Reed College

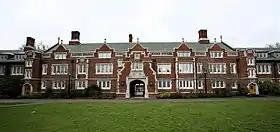
The Old Dorm Block

Reed houses 945 students in 18 residence halls on campus and several college-owned houses and apartment buildings on or adjacent to campus. Residence halls on campus range from the traditional (i.e., Gothic Old Dorm Block, referred to as "ODB") to the eclectic (e.g., Anna Mann, a Tudor-style cottage built in the 1920s by Reed's founding architect A. E. Doyle, originally used as a women's hall), language houses (Spanish, Russian, French, German, and Chinese), "temporary" housing, built in the 1960s (Cross Canyon – Chittick, Woodbridge, McKinley, Griffin), to more recently built dorms (Bragdon, Naito, Sullivan). There are also theme residence halls including everything from substance-free living to Japanese culture to music to a dorm for students interested in outdoors activities (hiking, climbing, bicycling, kayaking, skiing, etc.). The college's least-loved complex (as measured by applications to the college's housing lottery), MacNaughton and Foster-Scholz, is known on campus as "Asylum Block" because of its post-World War II modernist architecture and interior spaces dominated by long, straight corridors lined with identical doors, said by students to resemble that of an insane asylum. Until 2006, it was thought that these residence halls had been designed by architect Pietro Belluschi.